Zometool

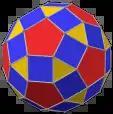
Rhombicosidodecahedron

The Zometool plastic construction set toy is produced by a privately owned company of the same name, based outside of Longmont, Colorado, and which evolved out of Baer's company ZomeWorks. Its elements consist of small connector nodes and struts of various colors. The overall shape of a connector node is that of a non-uniform small rhombicosidodecahedron with each face replaced by a small hole. The ends of the struts are designed to fit in the holes of the connector nodes, allowing for syntheses of a variety of structures. The idea of shape-coding the three types of struts was developed by Marc Pelletier and Paul Hildebrandt. To create the "balls," or nodes, Pelletier and Hildebrandt invented a system of 62 hydraulic pins that came together to form a mold. The first connector node emerged from their mold on April 1, 1992.